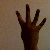
The image shows a hand gesture representing the number 4 in Indian Sign Language.